Vajra

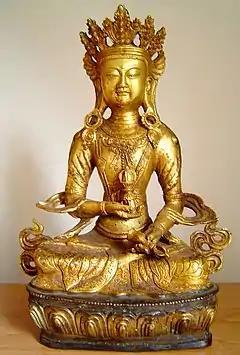
Vajrasattva holds the vajra in his right hand and a bell in his left hand.

The vajra is almost always paired with a ritual bell called a ghanta. The Tibetan term for the ritual bell used in Buddhist religious practices is "dril bu" (འབྲིལ་བུ). Priests and devotees ring bells during the rituals. Together these ritual implements represent the inseparability of wisdom and compassion.